Sterling submachine gun

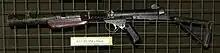
An example of the Mk 5 suppressed variant. The wooden foregrip was unique to commercial and export models and did not appear on the British-issue L34A1 model.

The suppressed version of the Sterling (L34A1/Mk.5) was developed for covert operations. This version uses a ported barrel surrounded by a cylinder with expansion chambers. The Australian and New Zealand SAS regiments used the suppressed version of the Sterling during the Vietnam War. It was used by both Argentinian and British Special Forces during the Falklands War. A Sterling was used by Libyan agents to kill WPC Yvonne Fletcher outside the Libyan Embassy in London, which sparked the 1984 siege of the building.